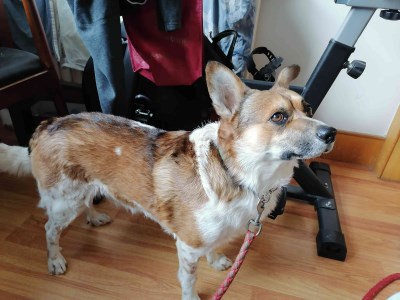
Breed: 3336-n000121-chinese_rural_dog